Ghyasuddin Ahmed

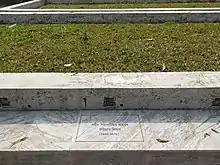
Grave of Ghyasuddin Ahmed by the side of Dhaka University central mosque

Ghyasuddin Ahmed (1935 – 14 December 1971), also known by his daak naam Bacchu Da, was a Bengali educator from Narsingdi.